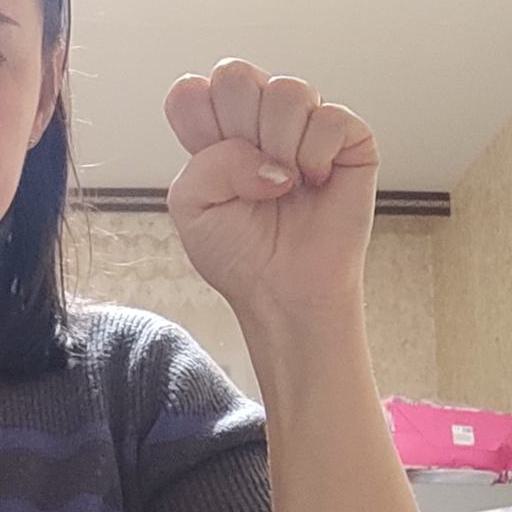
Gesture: fist